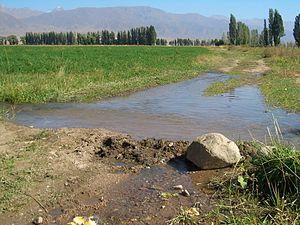
Le district d'Ysyk-Köl est un raion de la province d'Yssyk-köle dans le nord du Kirghizistan. Son chef-lieu est la ville de Cholpon-Ata. Sa superficie est de 3 603 km2, et 75 533 personne y résidaient en 2009.